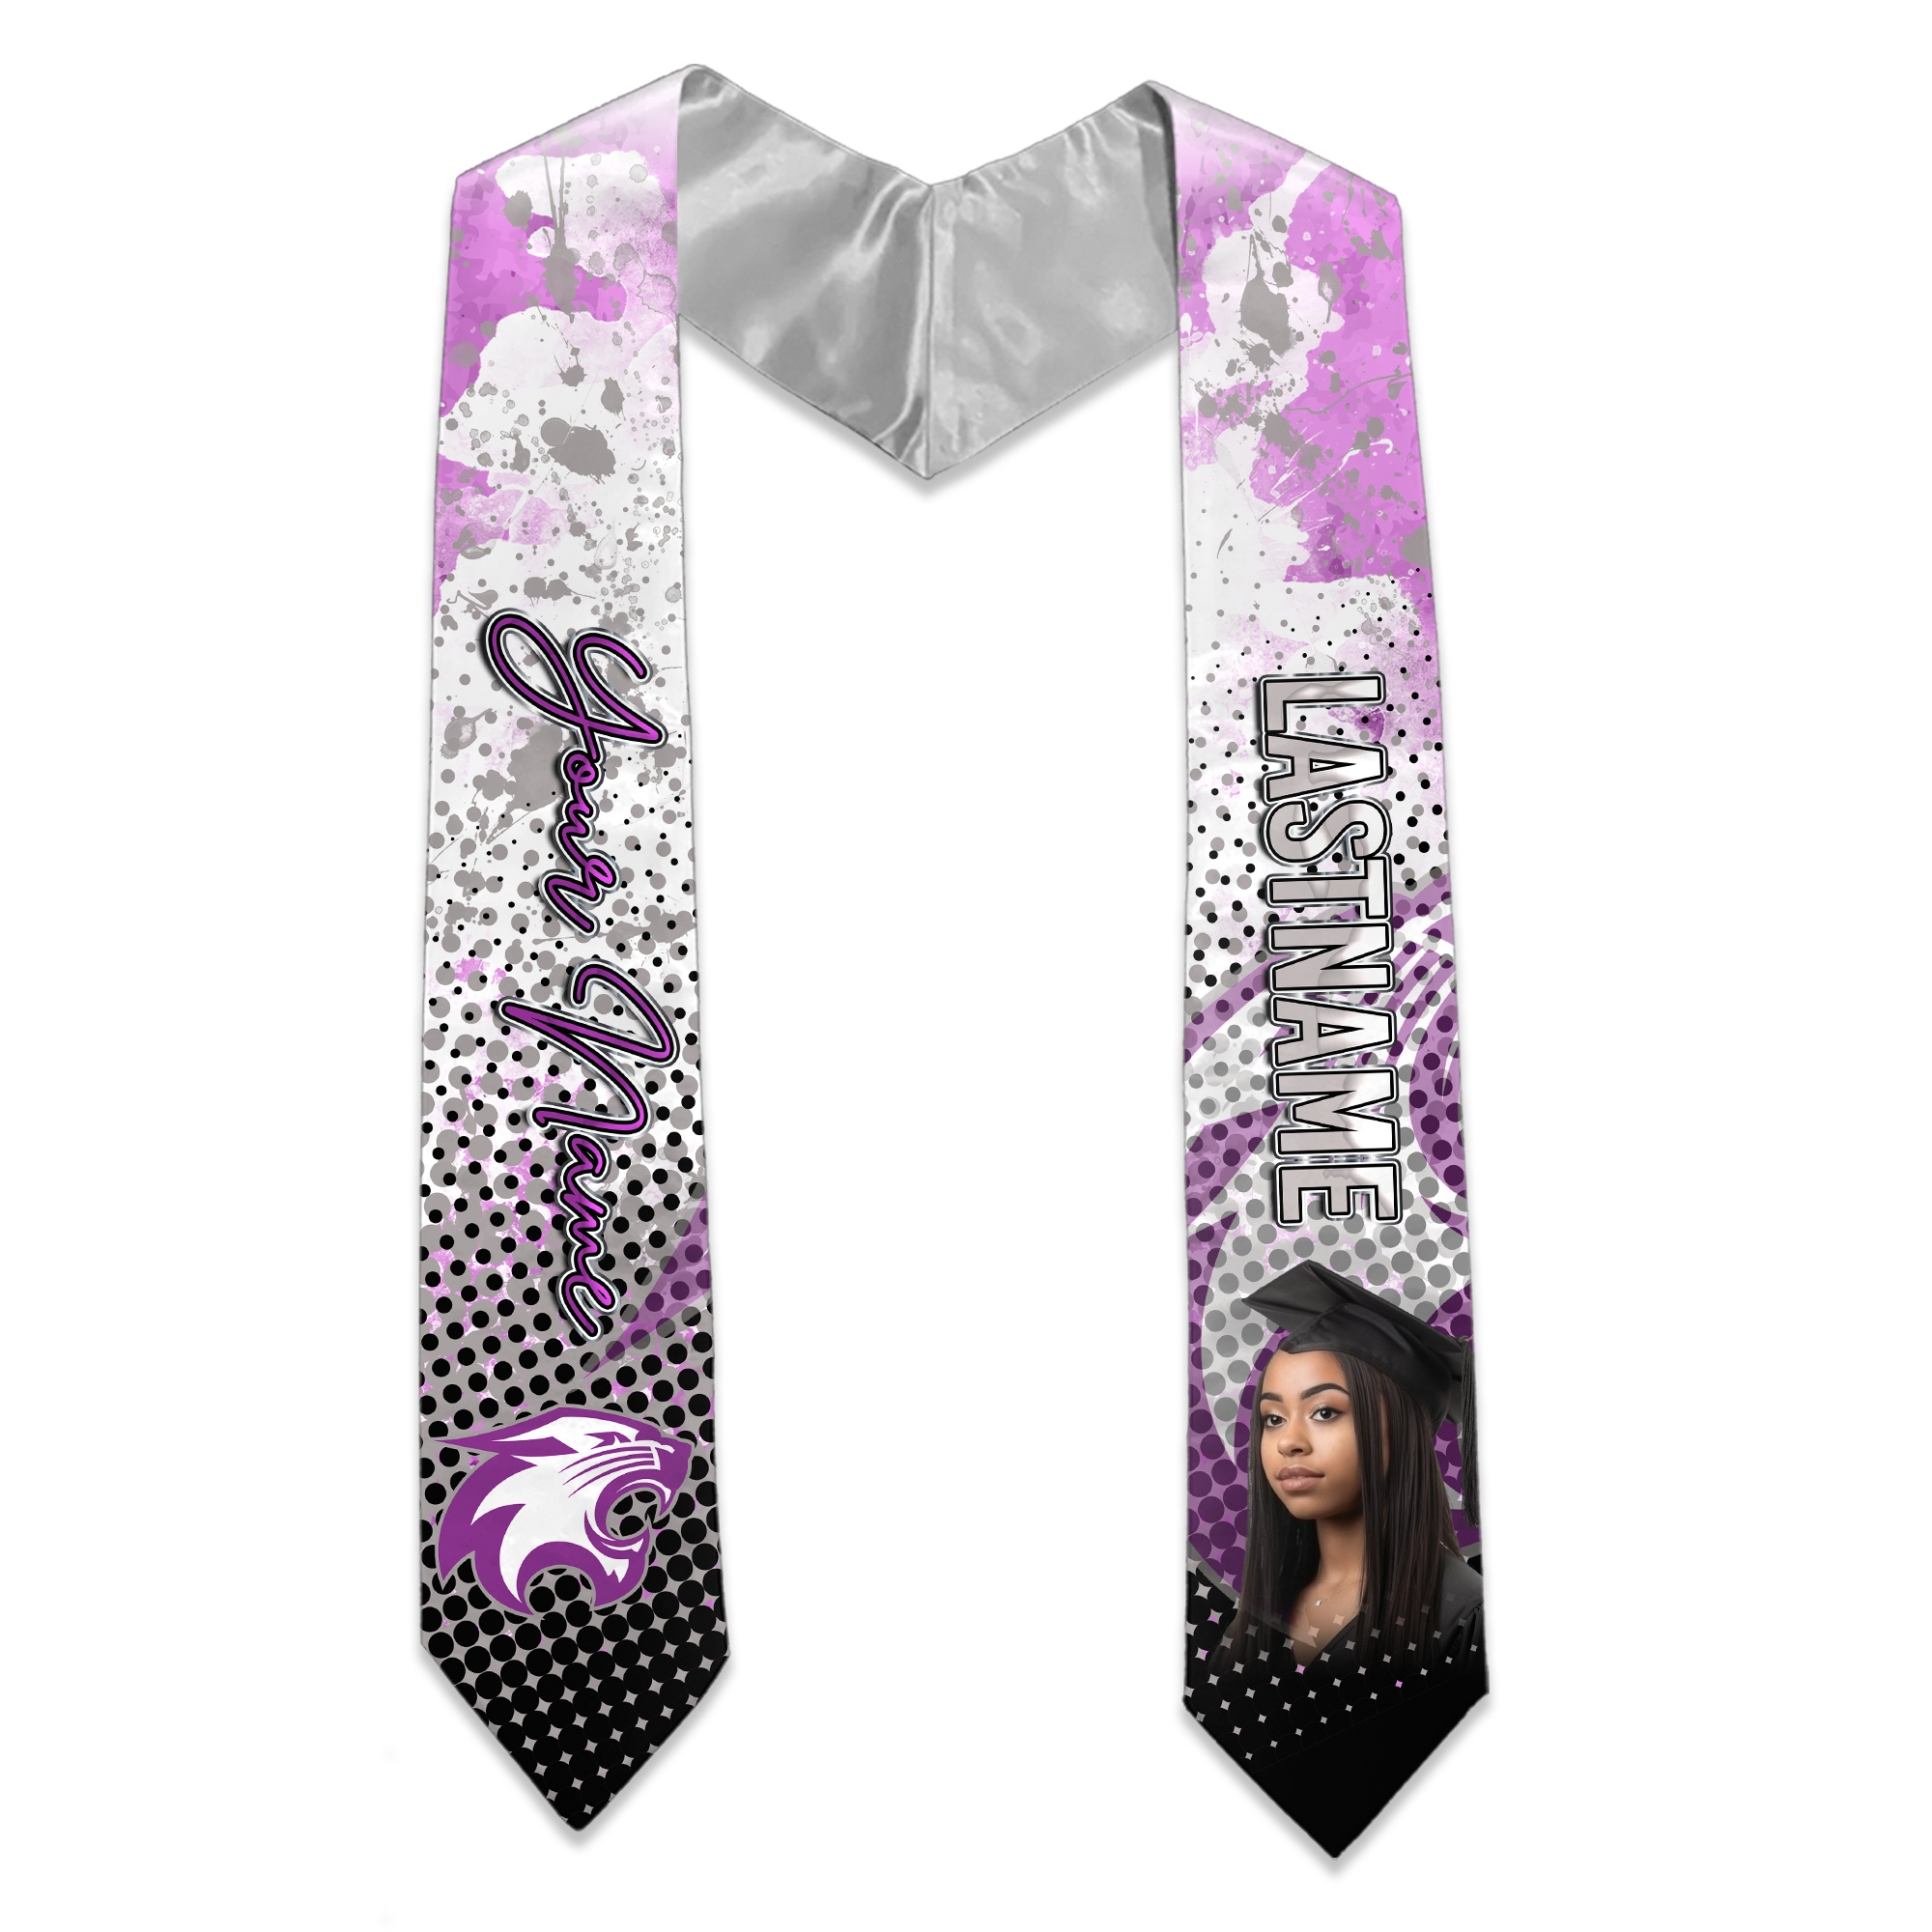
Premium Graduation Stole
Brand: SewImpressedCustomPrints
Discover our Premium Custom Sublimation Stole, the perfect accessory to elevate your graduation or ceremonial attire. This high-quality stole showcases vibrant, fade-resistant prints, allowing you to personalize it with school logos, event dates, or unique designs. Made from soft, durable fabric, it drapes elegantly over your shoulders, adding a touch of sophistication to your milestone celebration. Make a statement with our luxurious and customizable sublimation stole.
Category: Apparel & Accessories > Clothing